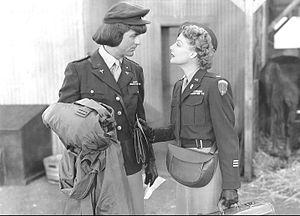
Le sadisme et le masochisme sont deux thèmes présents dans le septième art. Plutôt que de parler de sadomasochisme ou BDSM au cinéma, cet article sépare le sadisme du masochisme, ce qui permet de traiter l'ensemble des films, qu'ils abordent la seule thématique du sadisme, ou bien celle du masochisme, et sans qu'il soit forcément et uniquement question de jeux sexuels contractuels.